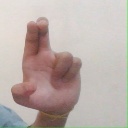
अक्षर: आ